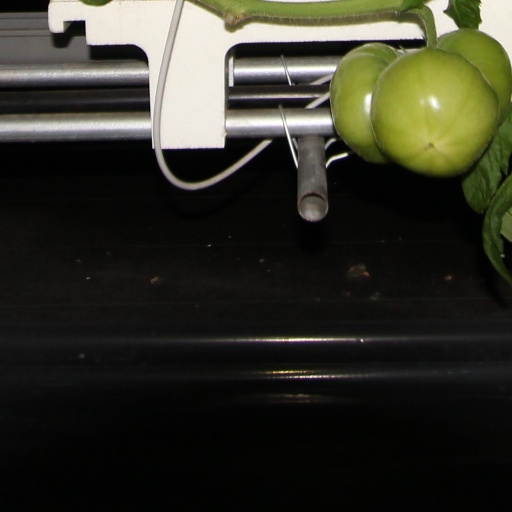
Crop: tomato